List of Baltimore Orioles first-round draft picks

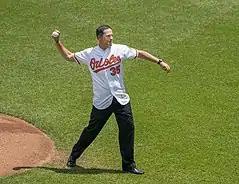
Mike Mussina (1990) made five all-star appearances with the Orioles.

The Baltimore Orioles are a Major League Baseball (MLB) franchise based in Baltimore, Maryland. They play in the American League East division. Since the institution of MLB's Rule 4 Draft, the Orioles have selected 60 players in the first round. Officially known as the "First-Year Player Draft", the Rule 4 Draft is MLB's primary mechanism for assigning amateur baseball players from high schools, colleges, and other amateur baseball clubs to its teams. The draft order is determined based on the previous season's standings, with the team possessing the worst record receiving the first pick. In addition, teams which lost free agents in the previous off-season may be awarded compensatory or supplementary picks.